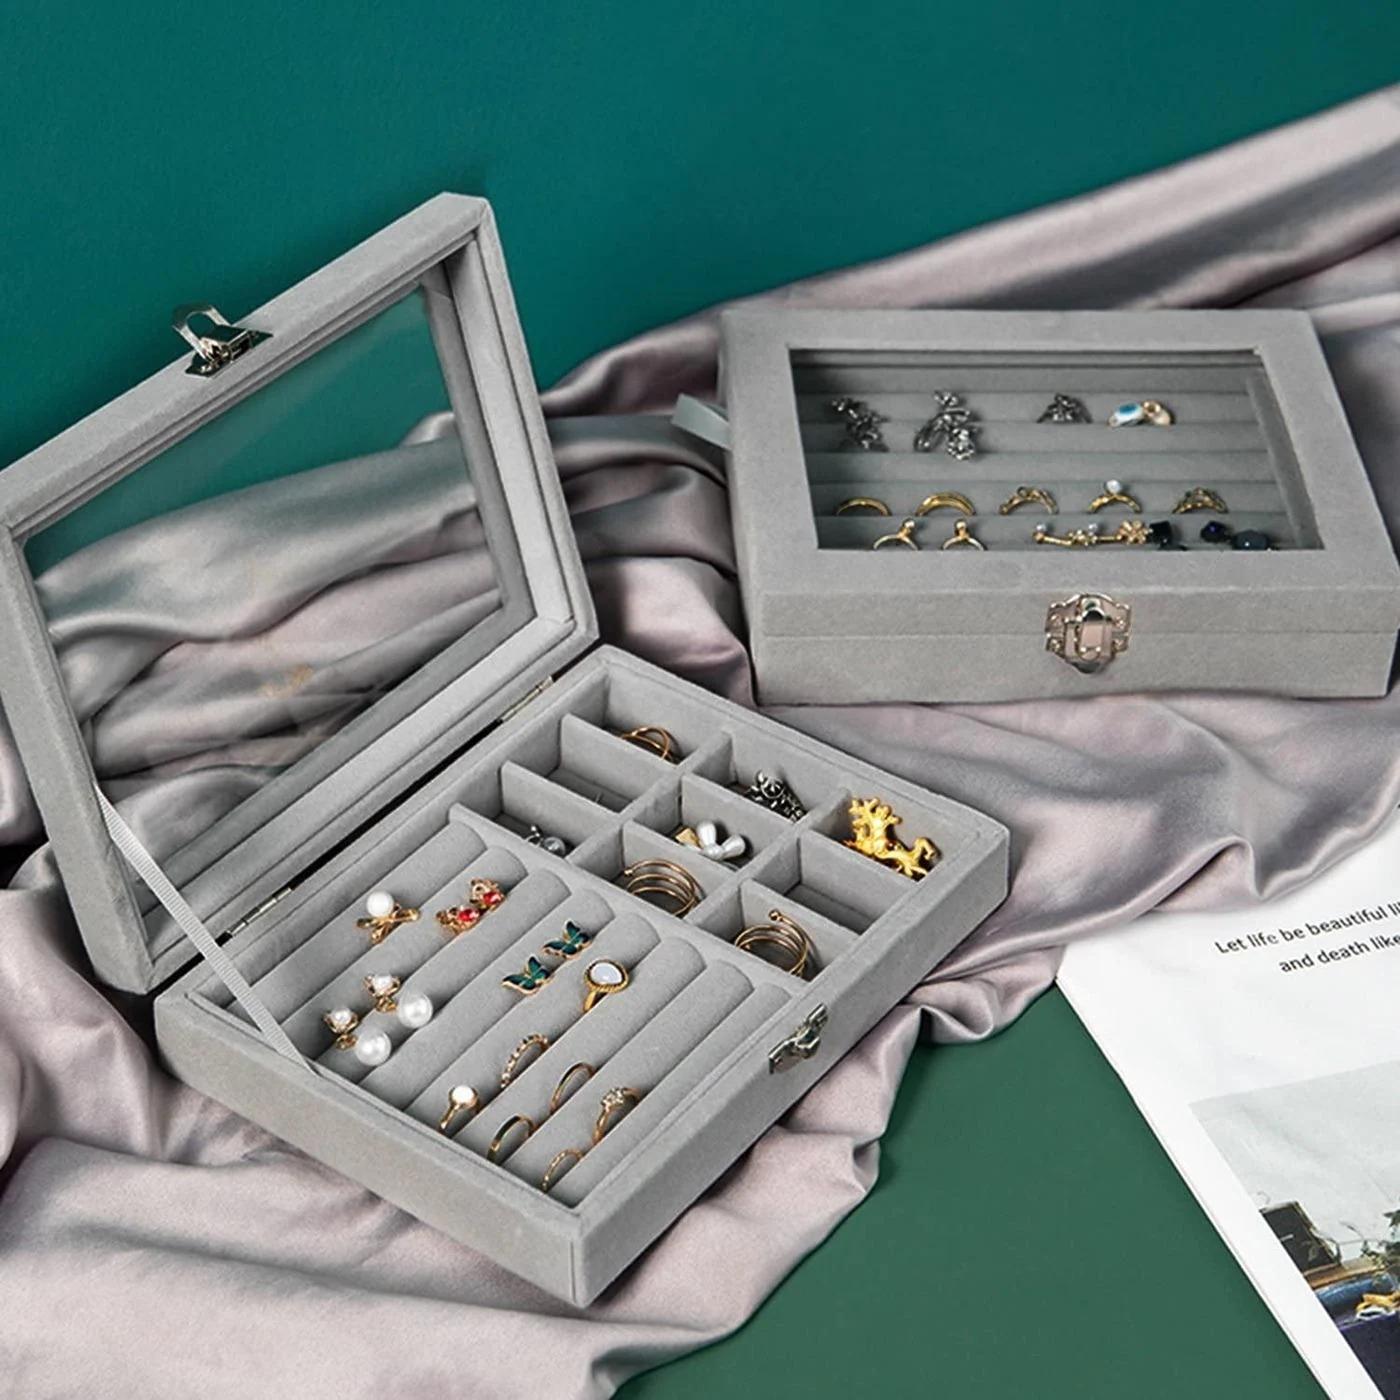
 JAIPURI BAGS Jewellery Box Organiser 9 Grids Jewelry Storage Case, Velvet Lockable Jewellery Organiser, Removal Tray, Ring Storage Slot, Ring Jewellery Display Storage Box Tray
Type: Earrings
Brand: JAIPURI BAGS
Price: Rs. 1899
 Jewellery Box Organiser 9 Grids Jewelry Storage Case, Velvet Lockable Jewellery Organiser, Removal Tray, Ring Storage Slot, Ring Jewellery Display Storage Box Tray
Features: Premium Quality: This jewelry storage case is made of high-quality velvet, which is soft, anti-abrasive, not fading, elegant in appearance, and can protect your jewelry from scratches.,Our jewelry box with 8 large storage slots and 9 ring cases meet your personalized storage need and convenient for you to store your earrings, rings, necklaces, bracelets, watches, ear studs, cufflinks and other little jewelry.,This jewelry display tray features a clear glass lid that enables clear display of your stored jewelries while keeping them dust-free. Complete with 1 integrated safety locks for added security.,Excellent Gift - It is an idea gift for mother, wife, daughter,girlfriend, colleague or friend on Valentine's Day, Mother's day, Christmas, birthday and anniversary day or even just as a little treat for yourself.,Velvet Clear Lid Empty Jewelry Organizer size : 8 x 5.9 x 1.8 inches. It is lightweight, portable and easy to carry for travelling or business trip or business trip.